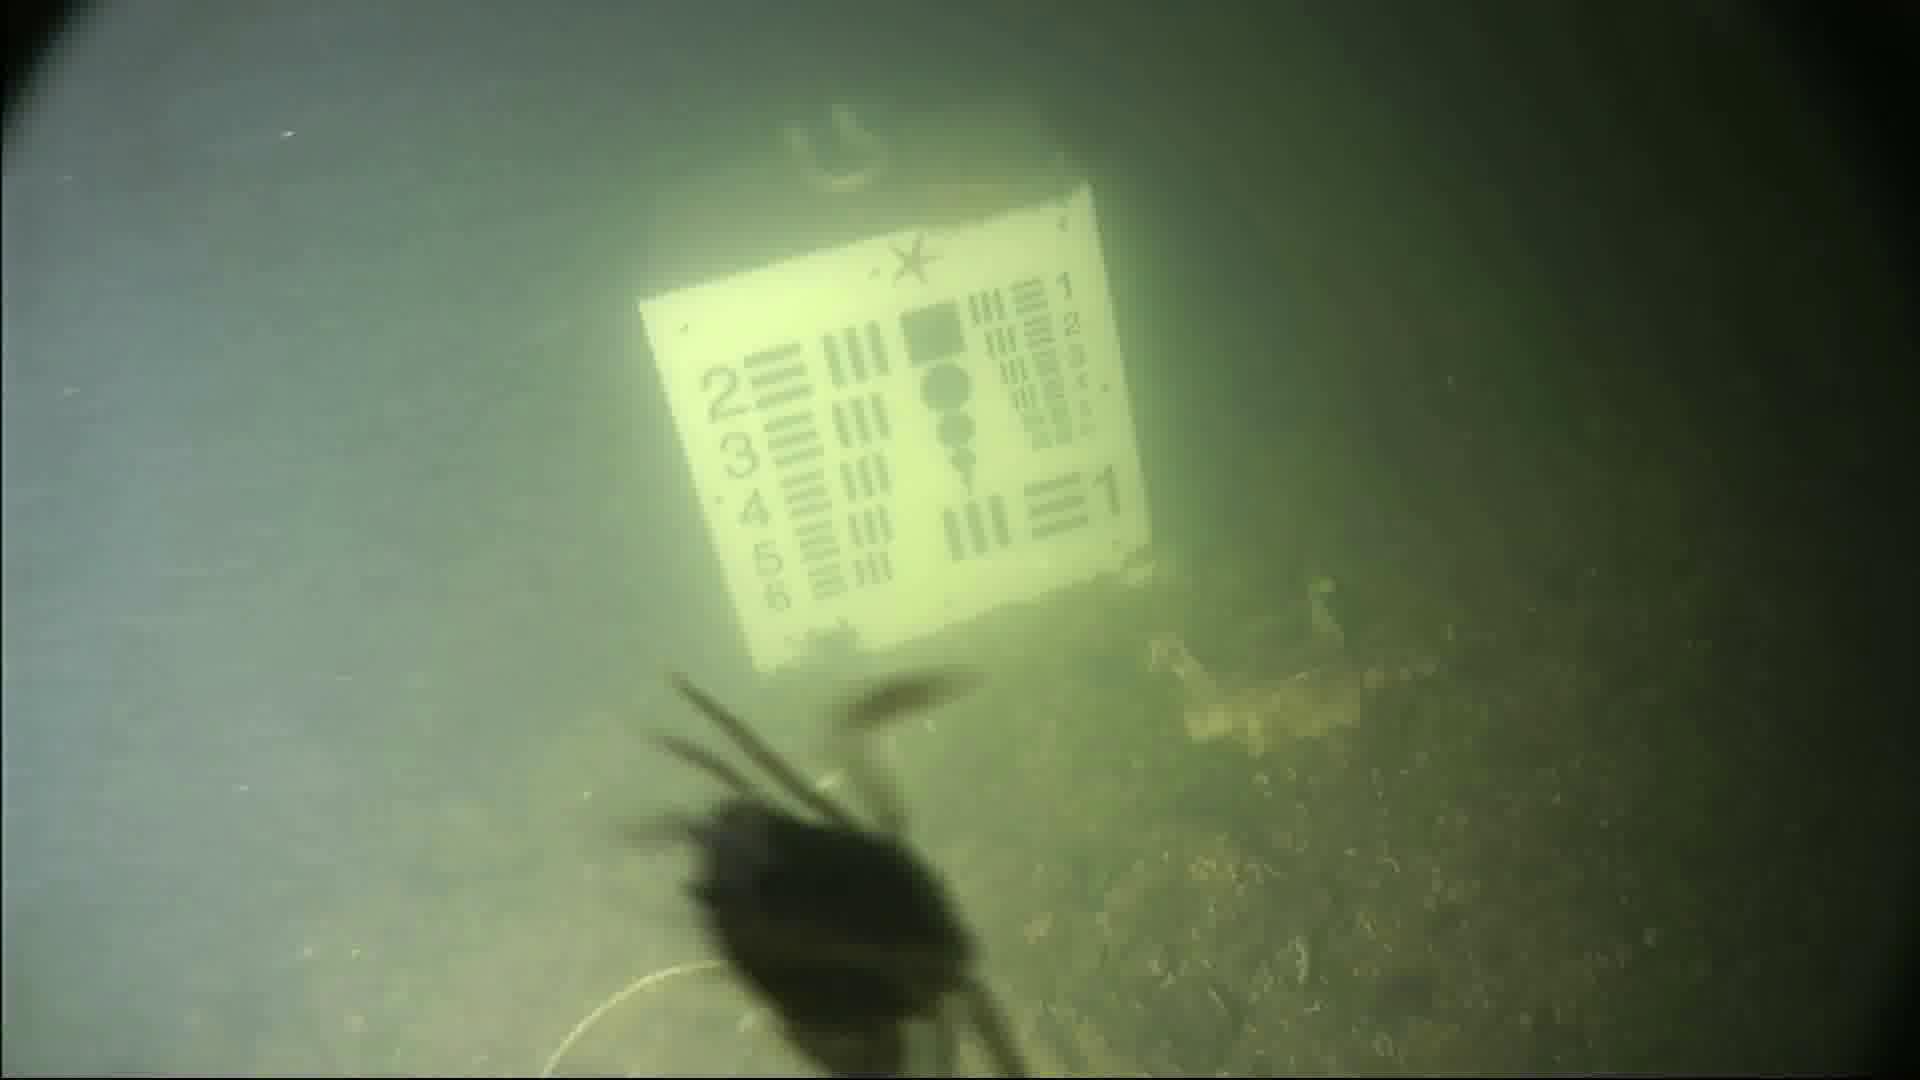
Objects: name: starfish
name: crab